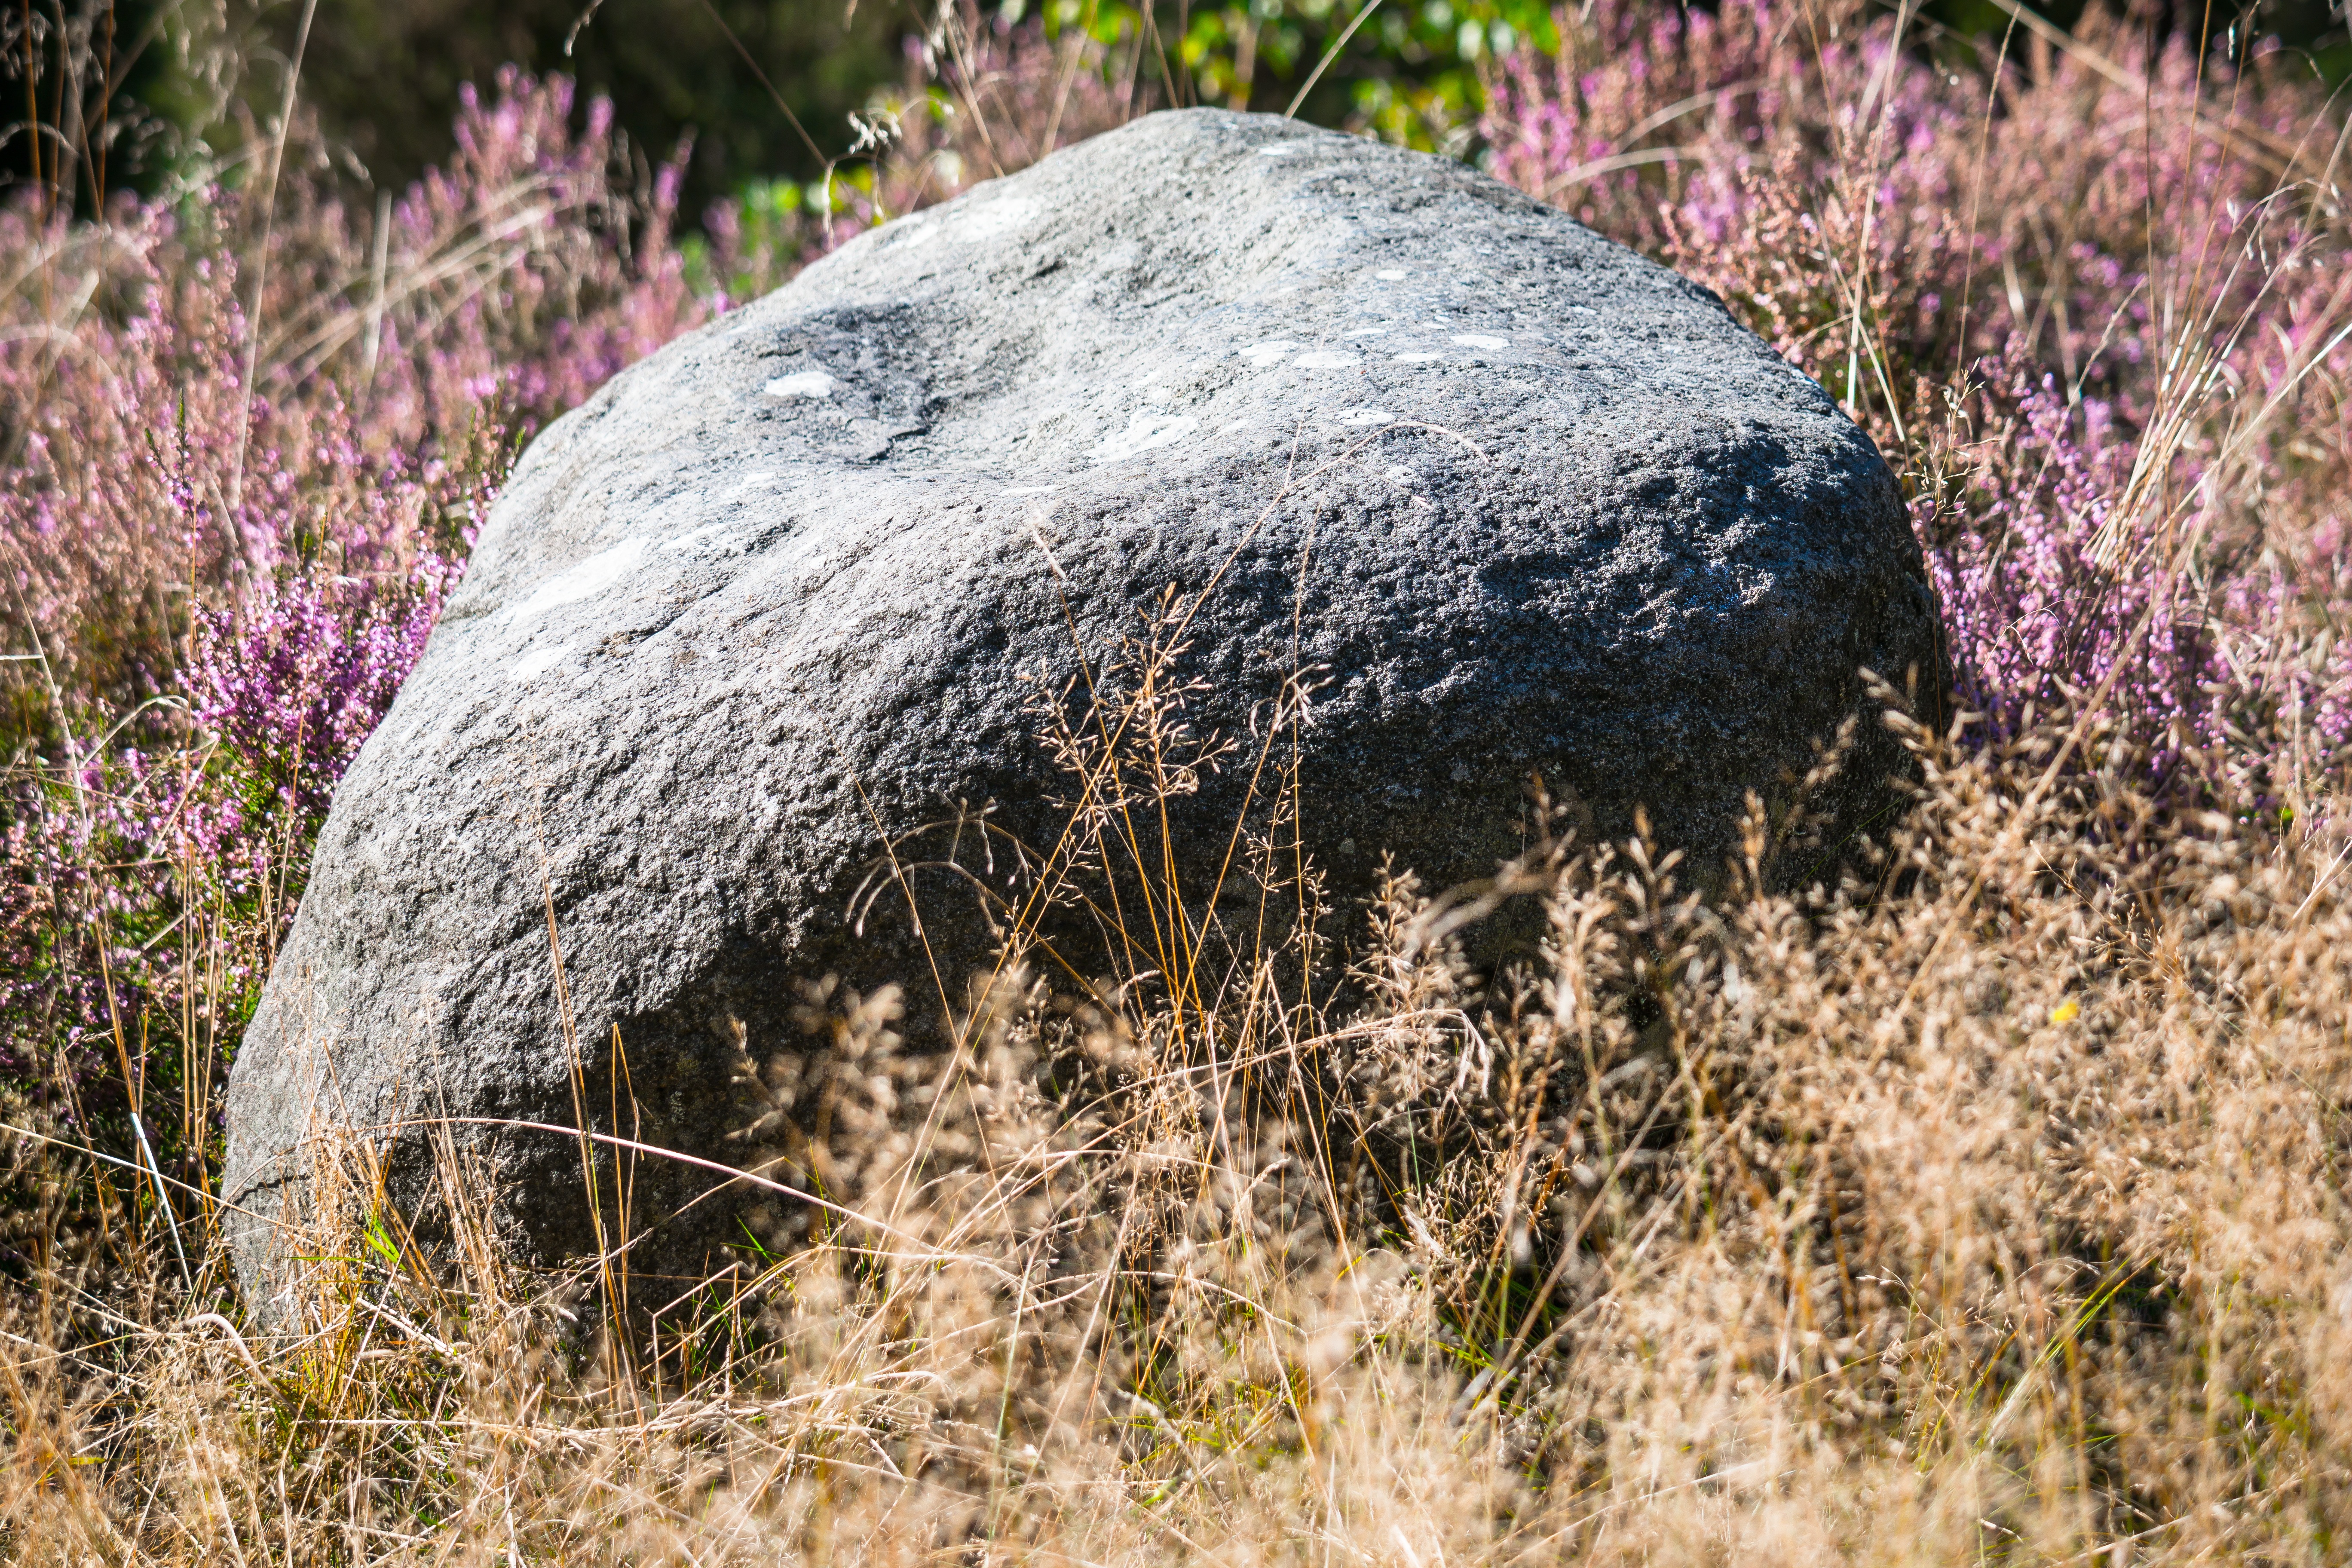
grass, rock, purple, stone, wildlife, soil, pink, material, flowers, geology, boulder, heather, erica, heide, erika, heathland, l neburg heath, calluna